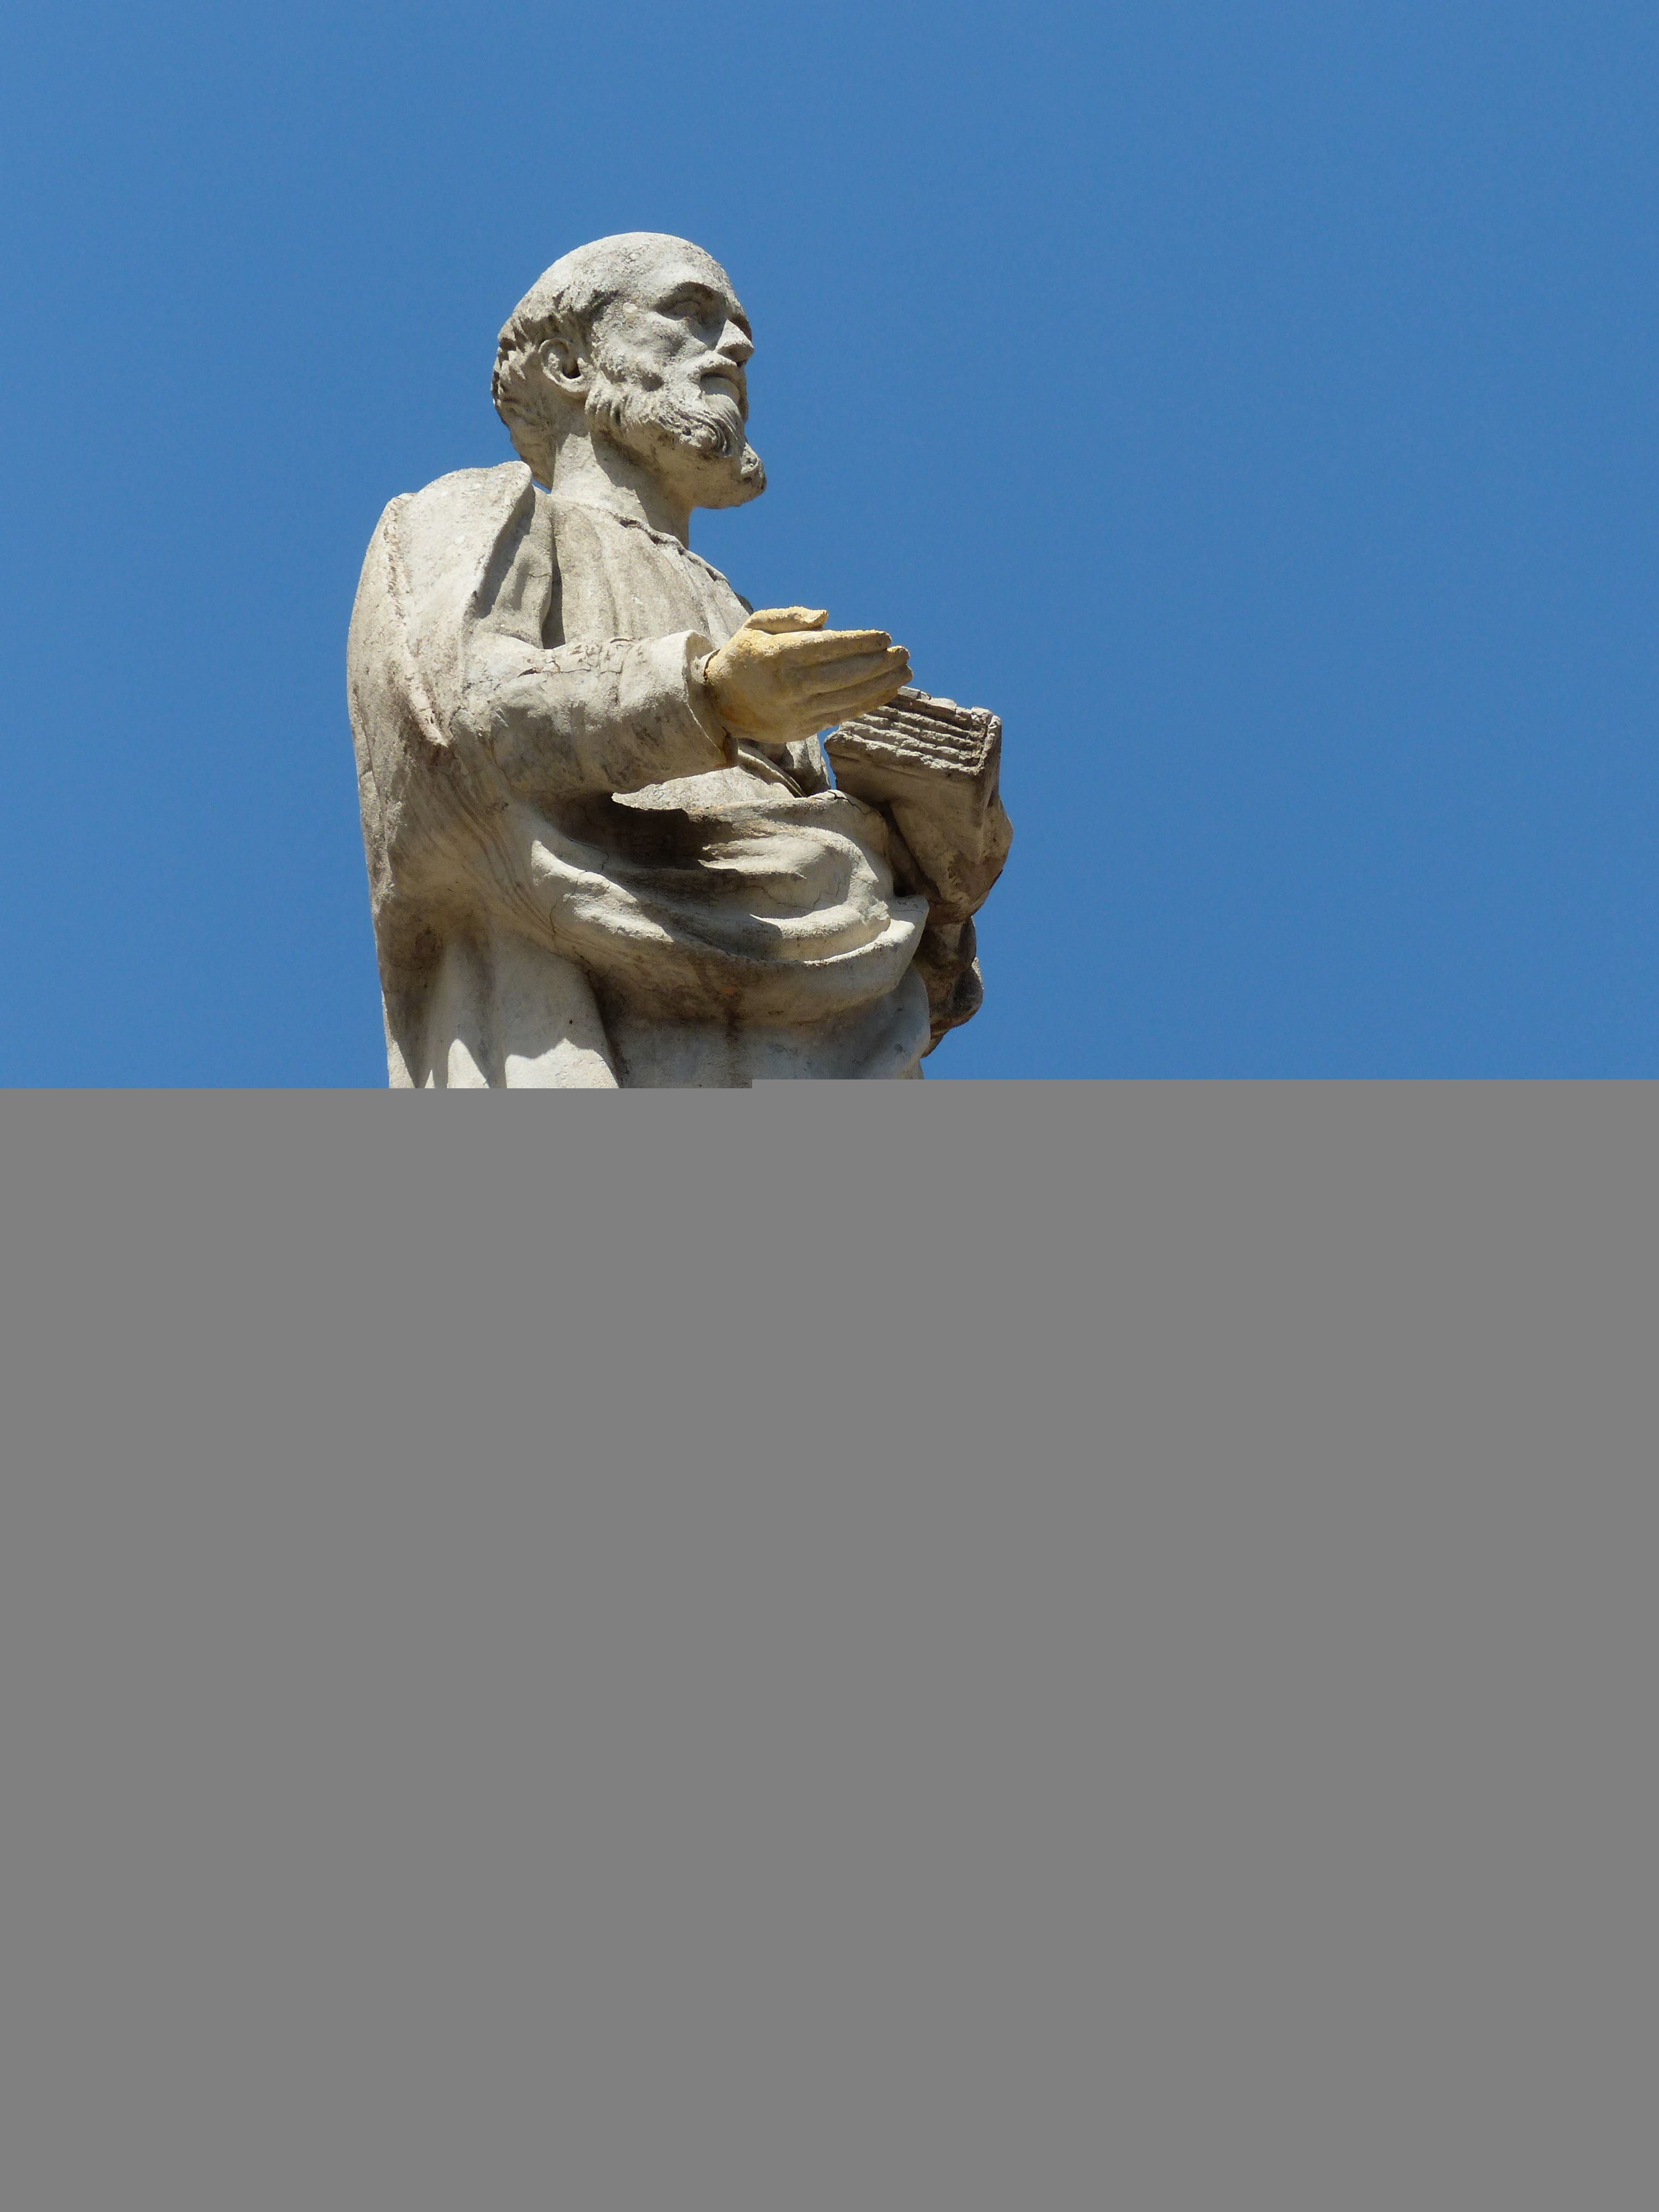
monument, statue, sculpture, art, holy, parish church, entracque, san antonino martire